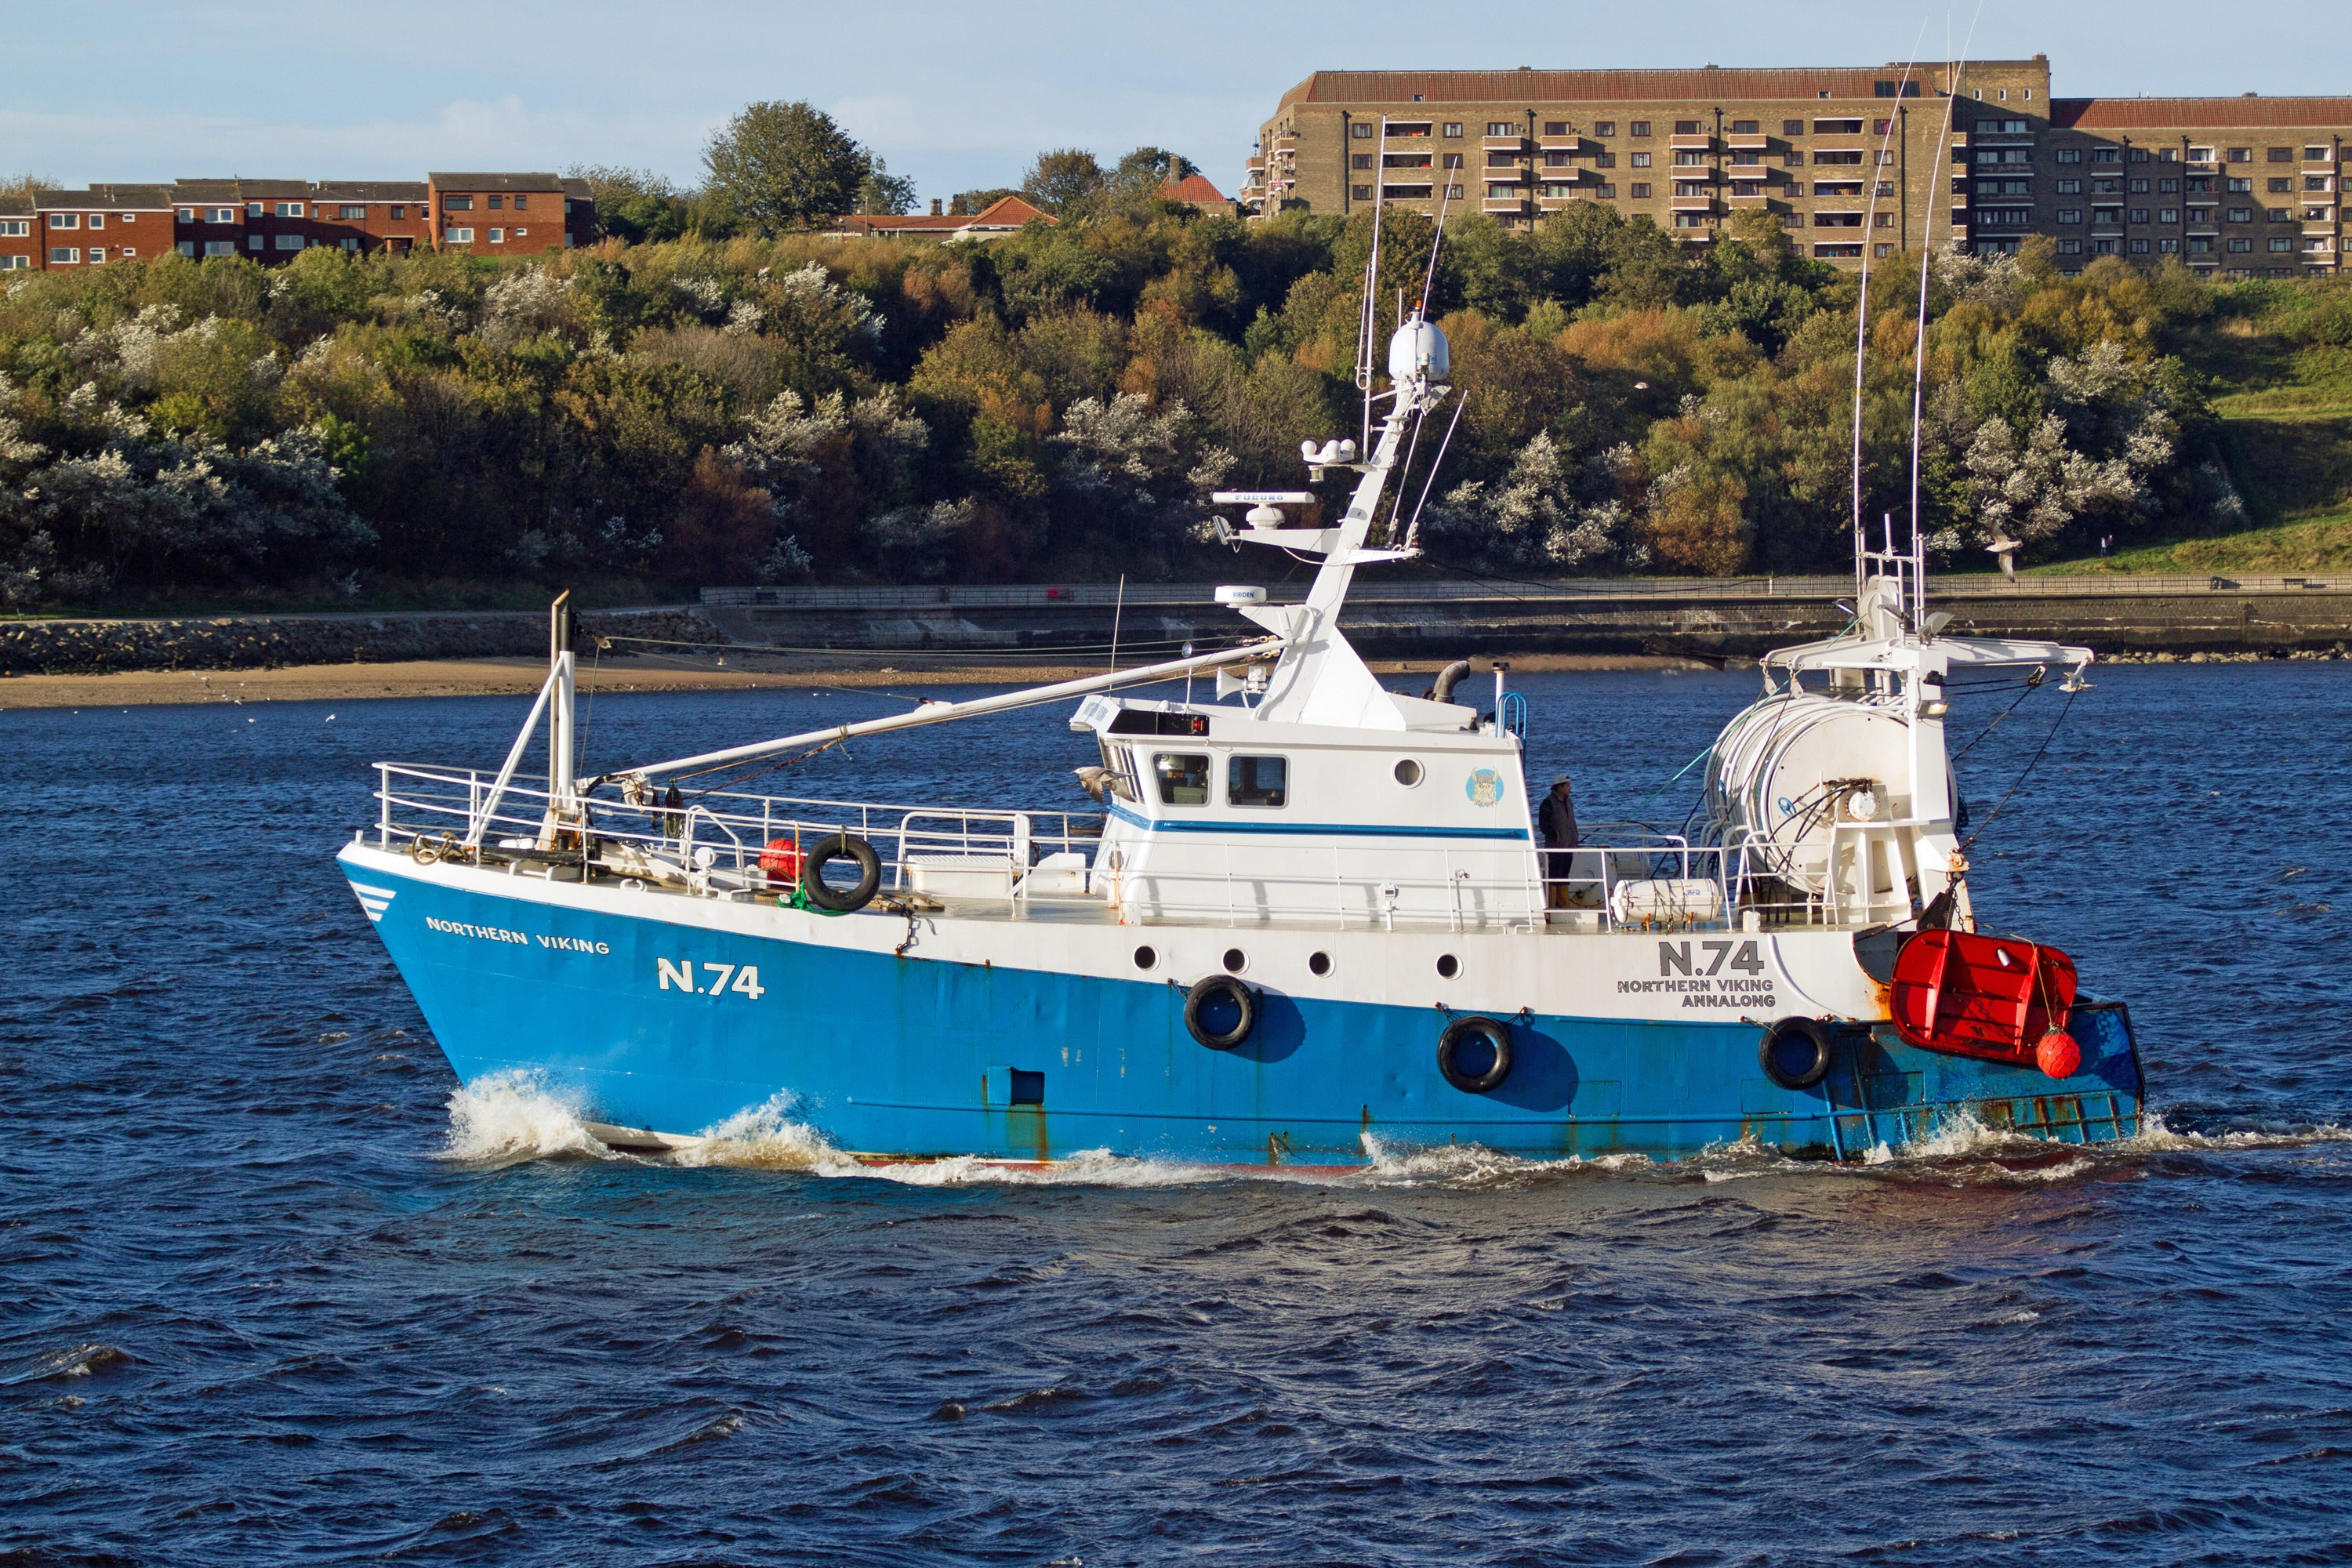
sea, boat, ship, vehicle, yacht, boating, channel, tugboat, trawlers, watercraft, fishing vessel, pilot boat, river tyne, north shields, fishing trawler, patrol boat, research vessel